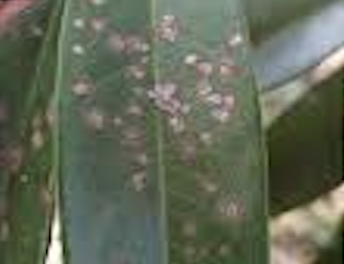
Label: pink_disease